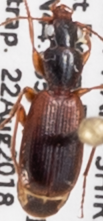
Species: Cymindis neglecta
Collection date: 2018-08-22
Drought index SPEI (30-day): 0.518
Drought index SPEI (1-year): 0.17
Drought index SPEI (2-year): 0.526